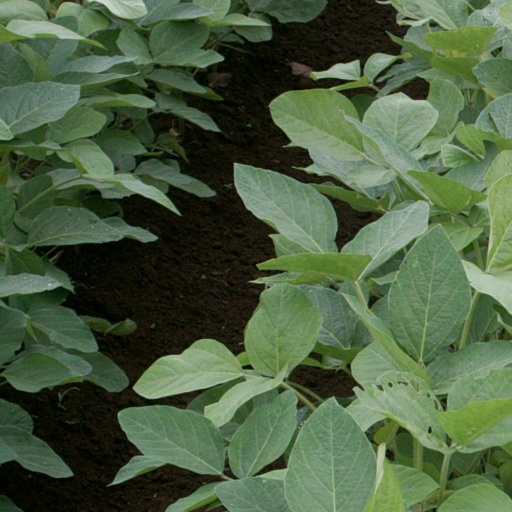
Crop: soybean